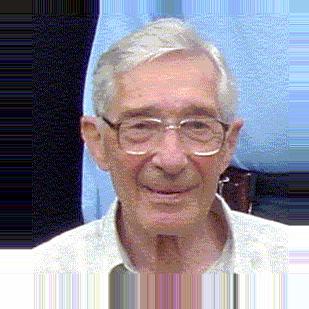
Age: 82